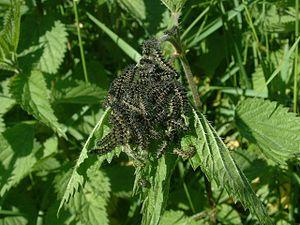
La Petite tortue ou Vanesse de l'ortie, Aglais urticae, est une espèce de lépidoptères de la famille des Nymphalidae. Elle est largement répandue en Europe, et sa chenille se nourrit d'orties.